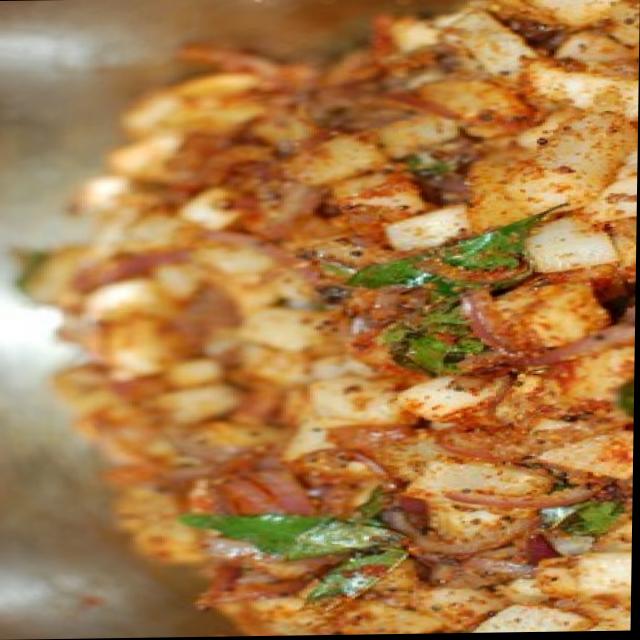
Dish: aloo_masala